Chinese dragon

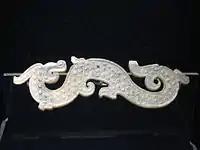
Warring States era dragon jade pendant.

This description accords with the artistic depictions of the dragon down to the present day. The dragon has also acquired an almost unlimited range of supernatural powers. It is said to be able to disguise itself as a silkworm, or become as large as our entire universe. It can fly among the clouds or hide in water (according to the "Guanzi"). It can form clouds, turn into water, change color as an ability to blend in with their surroundings, and be an effective form of camouflage or glow in the dark (according to the "Shuowen Jiezi").